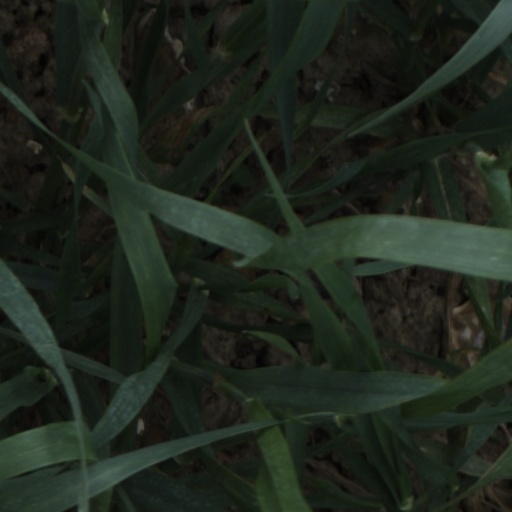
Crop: wheat